Yosef Navon

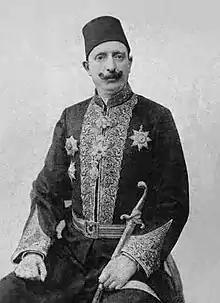
Yosef Navon

Yosef Navon (1858–1934) was a Jerusalem businessman and the man principally responsible for the construction of the Jaffa–Jerusalem railway. For his effort, Navon was awarded the Légion d'honneur from the French government, and the Medjidie from the Turkish government, where he was also promoted to the title of Bey.